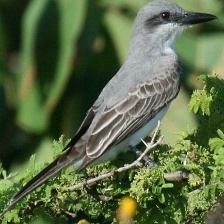
Species: GRAY KINGBIRD
Scientific name: TYRANNUS DOMINICENSIS